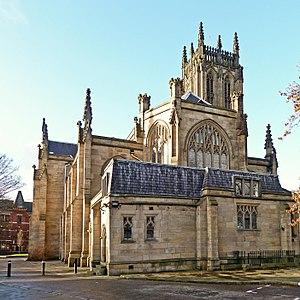
William Cosmo Gordon Lang est un ecclésiastique anglican britannique d'origine écossaise né le 31 octobre 1864 à Fyvie et mort le 5 décembre 1945 à Kew. Il a successivement occupé les postes d'archevêque d'York et d'archevêque de Cantorbéry.